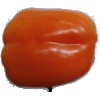
Label: orange_pepper